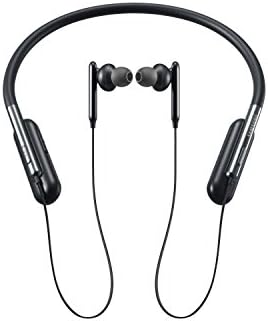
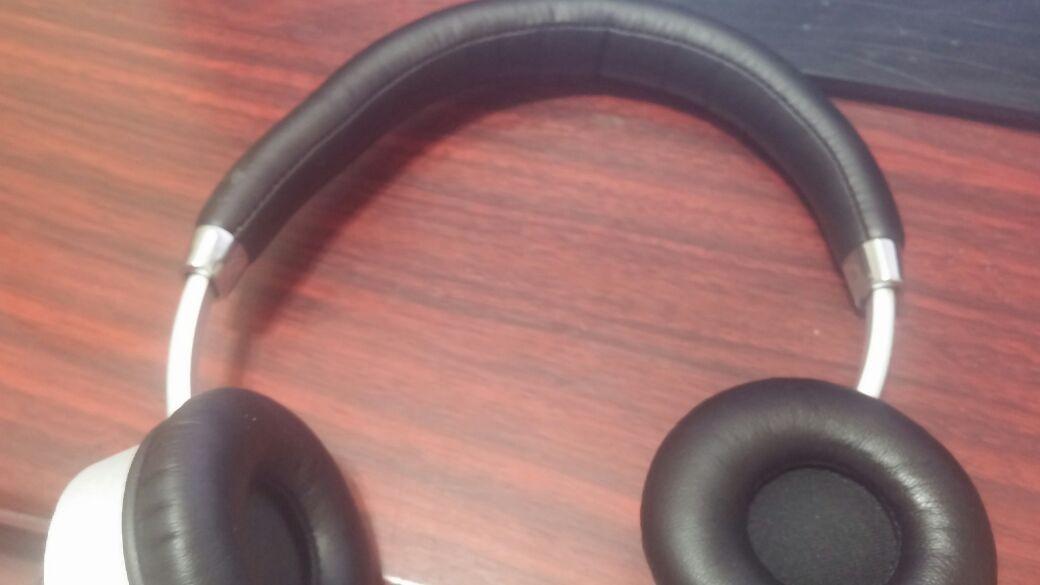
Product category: headphones
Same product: no